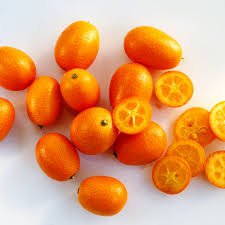
Label: Orange